Rupi Kaur

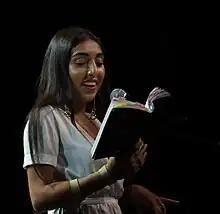
Kaur reading an excerpt from "Milk and Honey"

In March 2015, as a part of her university photography project, Kaur – intending to challenge prevalent societal menstrual taboos and the objectification of women – posted a series of photographs to Instagram depicting herself with menstrual blood stains on her clothing and bed sheets. Internet trolls harassed Kaur over the photos, which were twice removed for not complying with the site's terms of service; Kaur claimed that she was not notified beforehand or given a reason and criticised their censorship as misogynistic and reaffirming what she sought to condemn – deeming the act an "attack on my humanity". Instagram apologized and brought back the images, citing a mistaken removal.